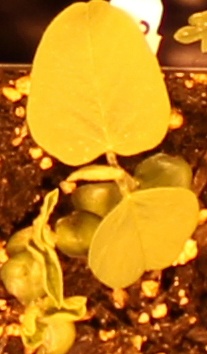
Label: Soybean